Beggiatoa

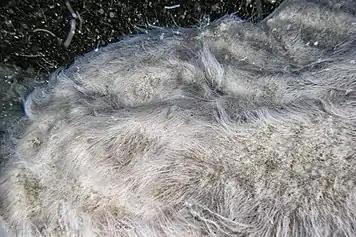
Massive mats of some Beggiatoa-like filaments in an underwater cave

Several species of white sulfur bacteria in the family "Beggiatoaceae" can accumulate and transport NO, taken from shallow coastal sediments which is fundamental in metabolism, as well as accumulate it in filaments. The reduction of NO to ammonium implies the oxidation of HS (except for geothermal vents, the sulphide derives from the underlying anaerobic sediment in which dissimilatory sulphate reduction occurs): this reduction leads to the formation of suboxic zones characterized by positive redox potential and only trace concentrations of free HS. In marine environment, the presence of these species is important because they have a fundamental role in regulation of the amount of HS and NO :